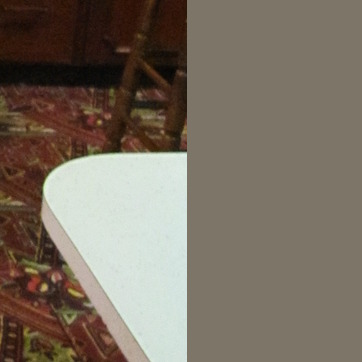
Material: other